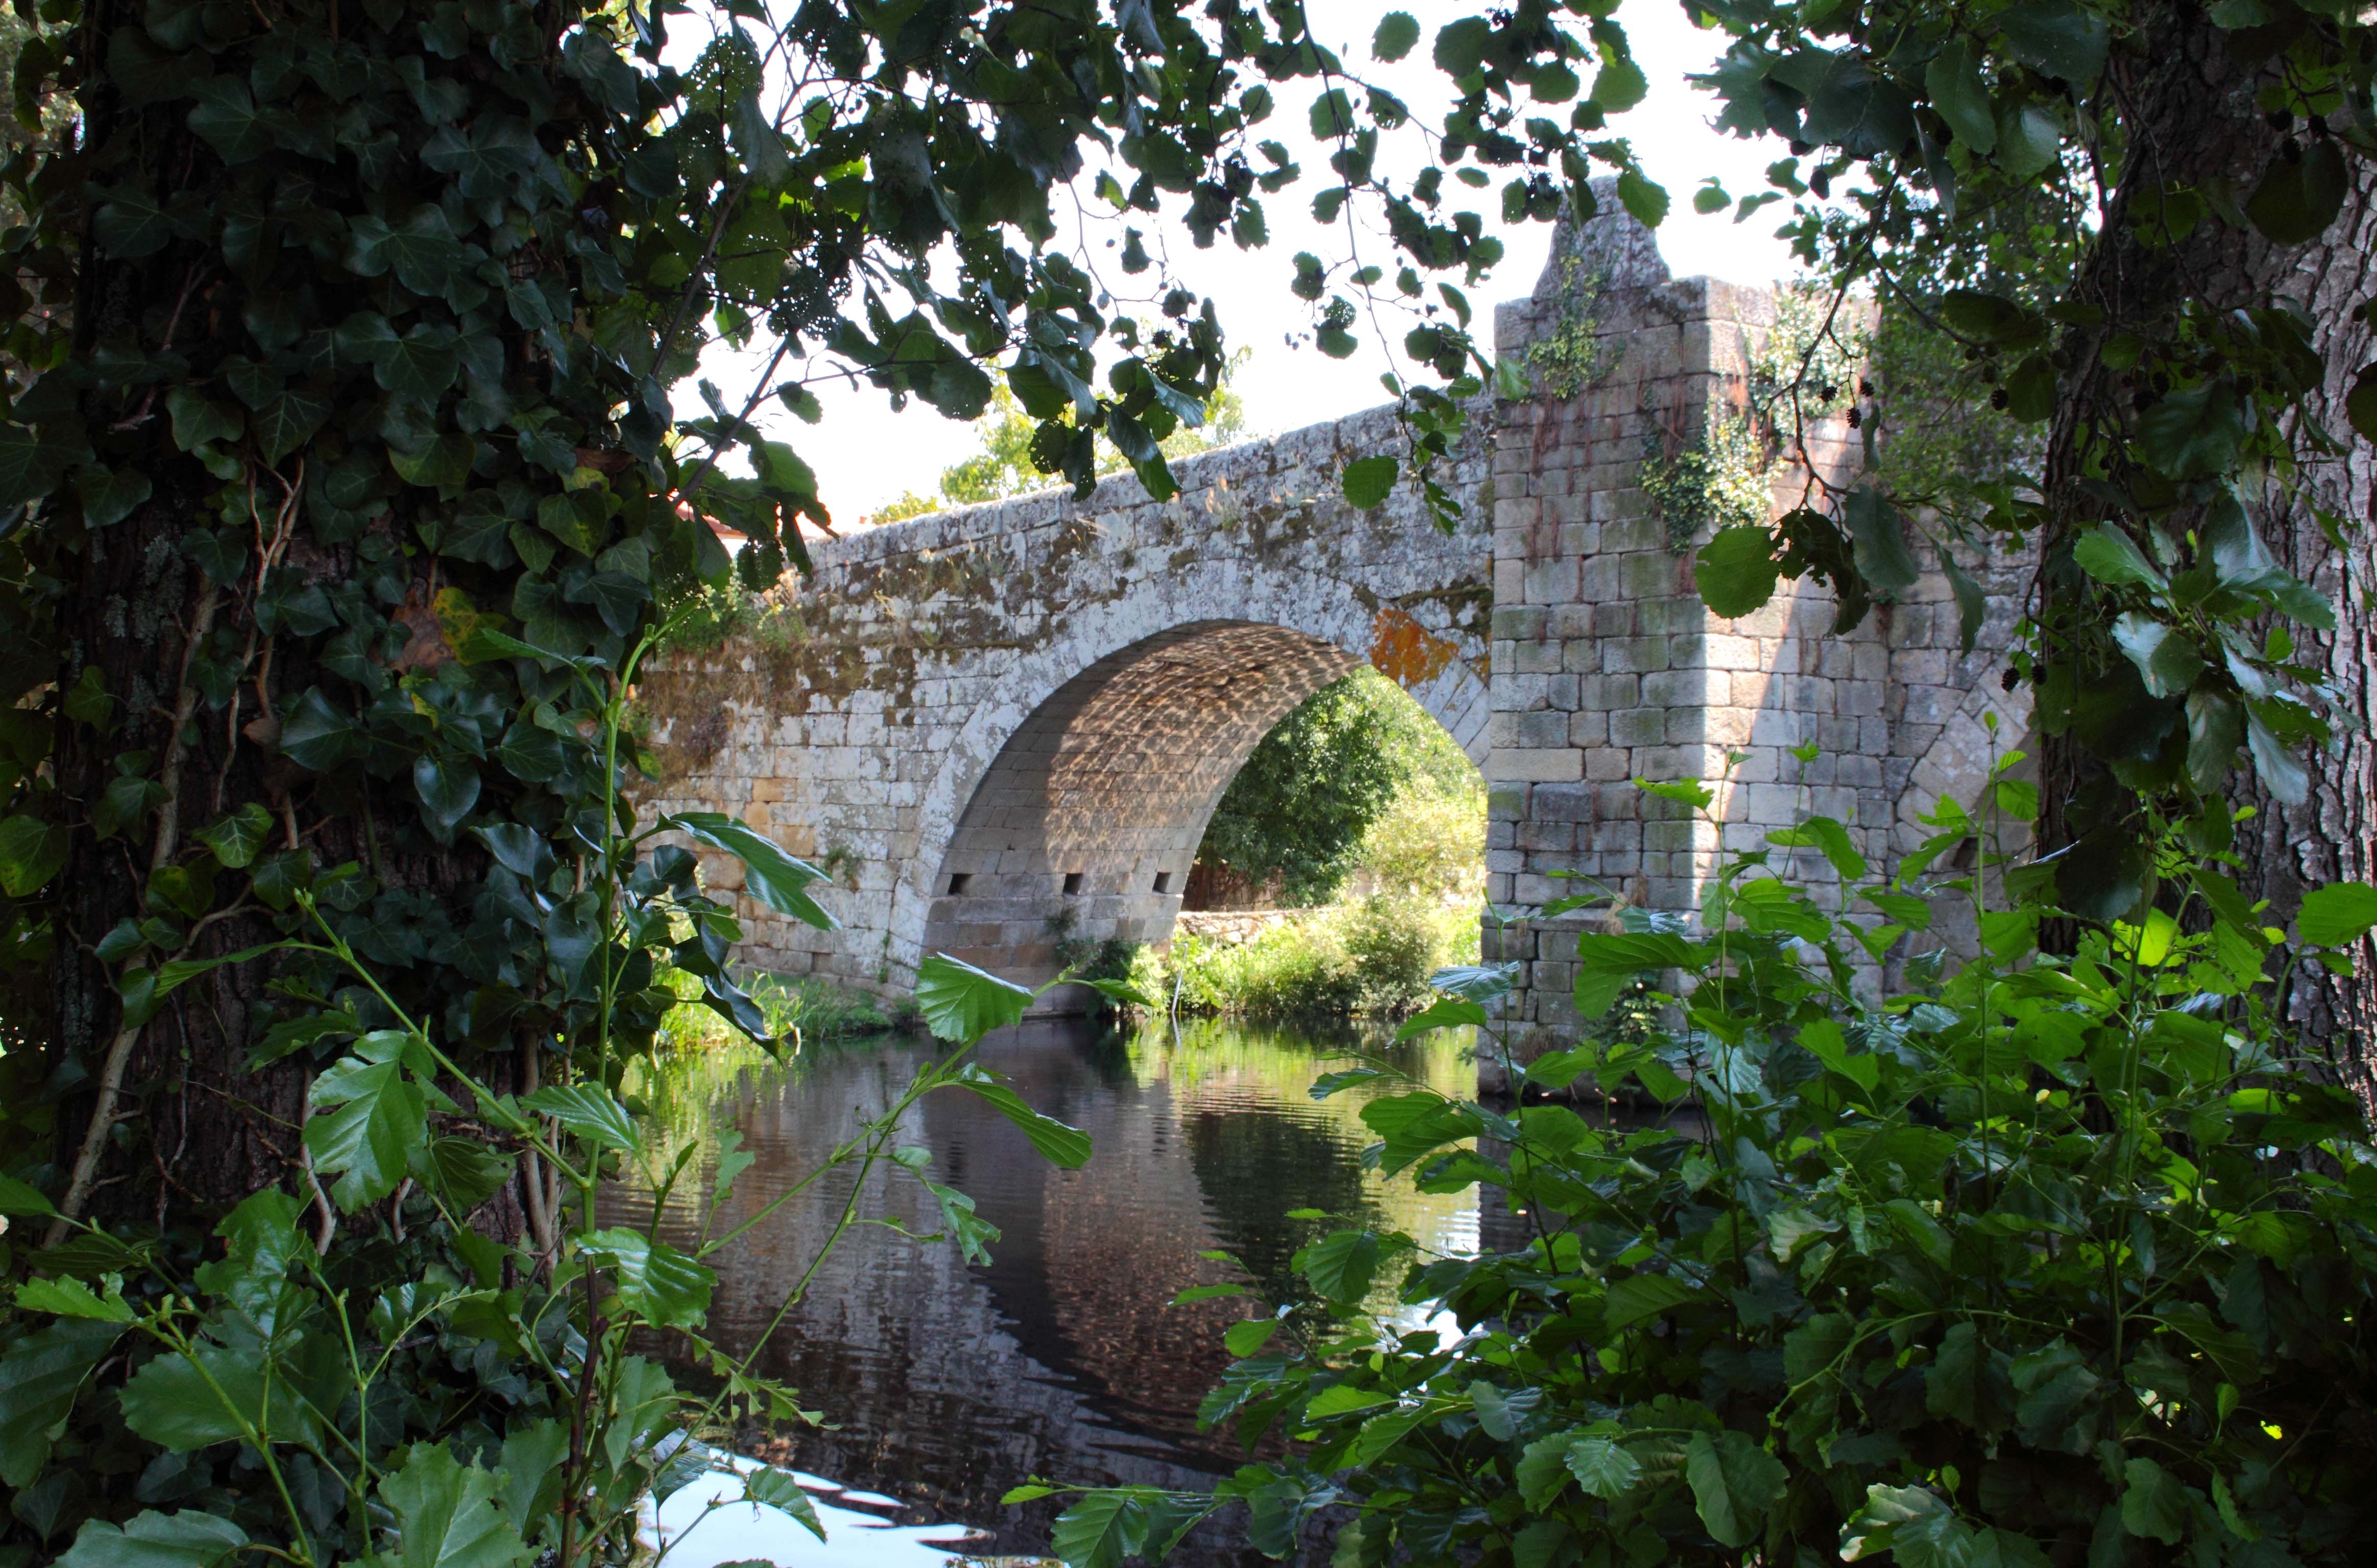
landscape, bridge, river, jungle, garden, weed, ruins